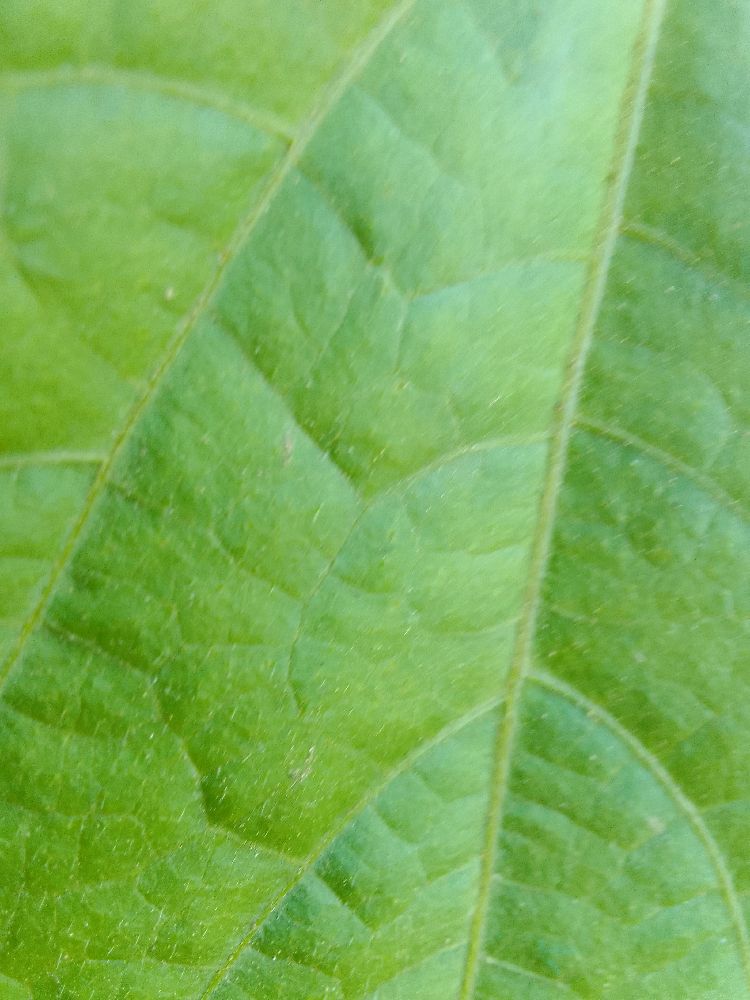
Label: healthy